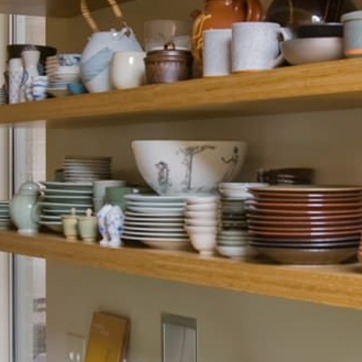
Material: ceramic